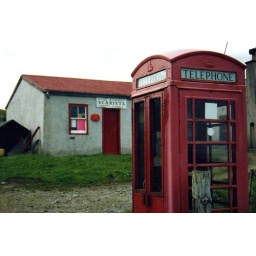
I believe this remote post office is still in operation and the &amp;quot;red&amp;quot; phone box is still there.